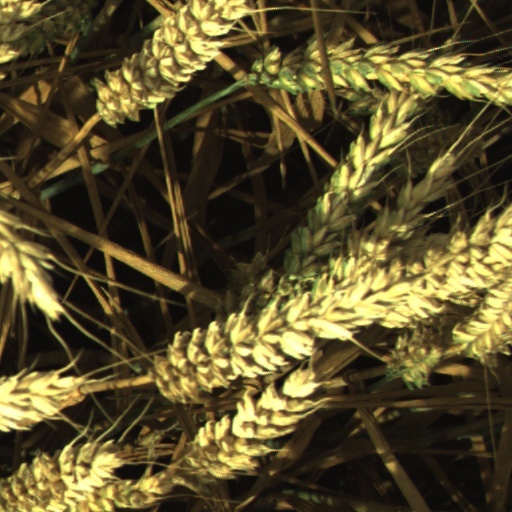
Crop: wheat